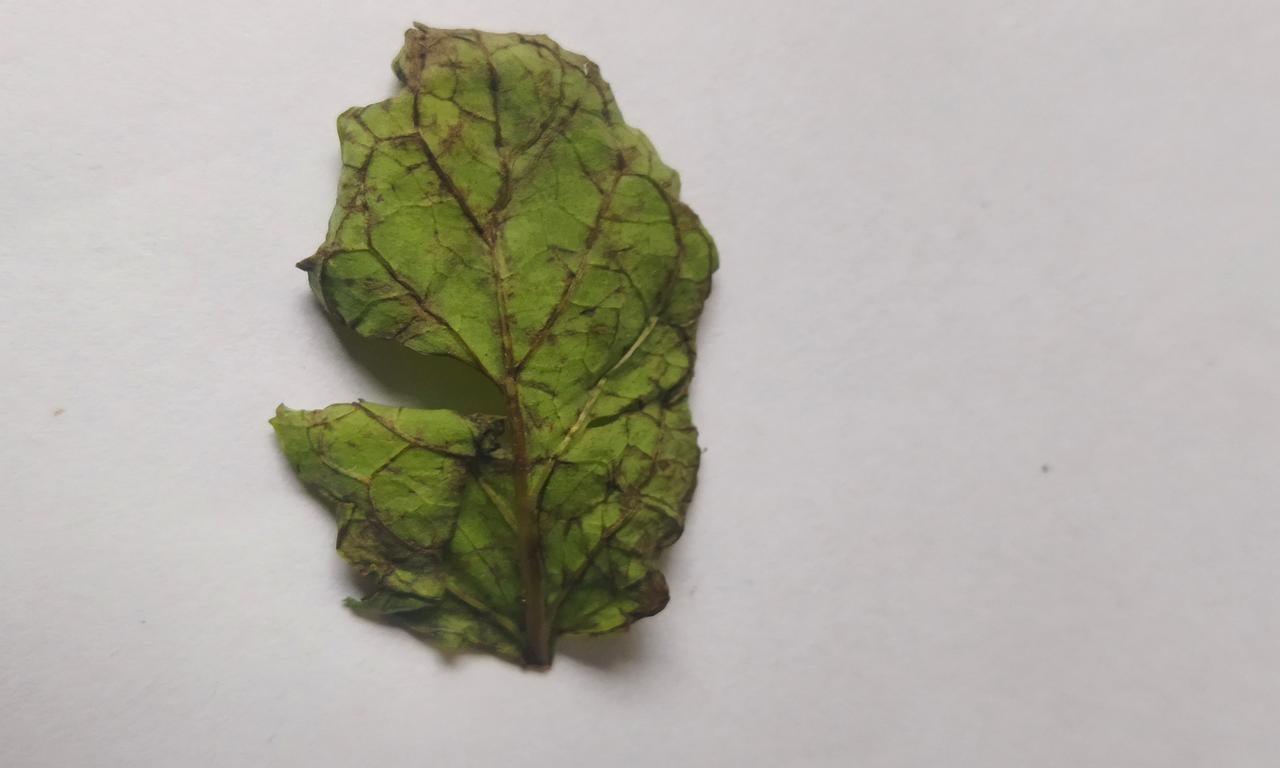
Label: Spoiled